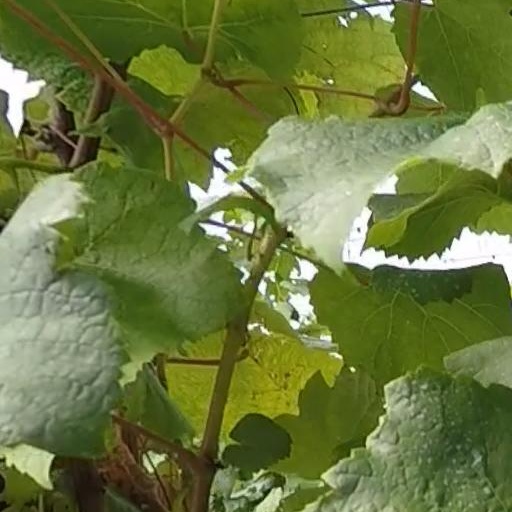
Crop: grape